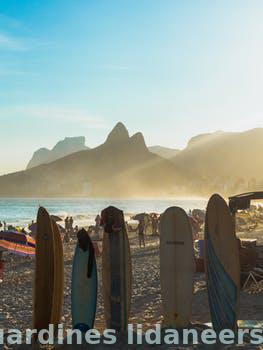
Label: Watermark